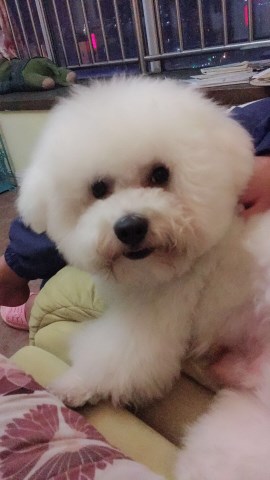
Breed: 3083-n000117-Bichon_Frise